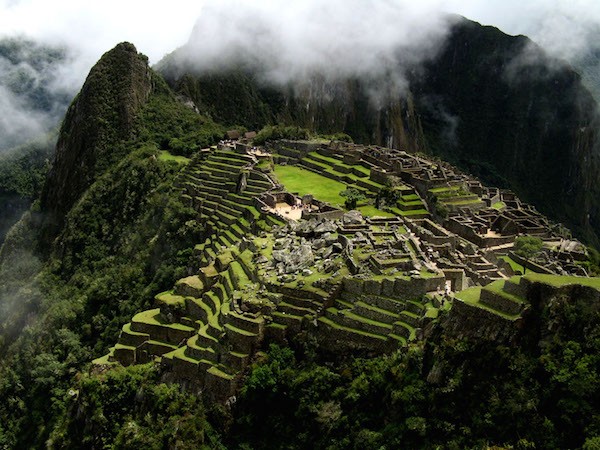
Landmark: Machu Picchu